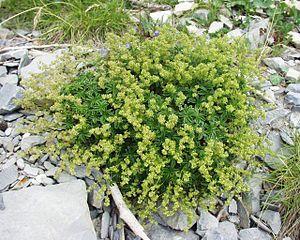
L'Alchémille des Alpes, également appelée Alchémille argentine, ou Alchémille à feuilles pliées, est une plante herbacée vivace du genre des Alchemilles et de la famille des Rosacées.